Lucas Baiano

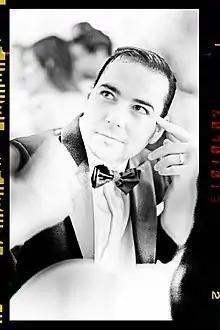
Lucas Baiano

Lucas R. Baiano (born July 20, 1988) is an Emmy Award Judging, Cannes Lions featured, American political and commercial filmmaker, referenced as “"one of the most impressive millennial-generation ad-makers"”. Baiano has directed for Hillary Clinton, John McCain, The Republican Governors Association Tim Pawlenty, Rick Perry, Chris Christie Mitch McConnell. Commercially including Google and BMW. Baiano has been featured in Time (magazine), Forbes, GQ, The Wall Street Journal, The New York Times, Vanity Fair (magazine) and cited in "First Cameraman: Documenting the Obama Presidency in Real Time", written by Arun Chaudhary, Barack Obama's White House Cameraman and "Collision 2012: Obama vs. Romney and the Future of Elections in America" written by bestselling author Dan Balz.